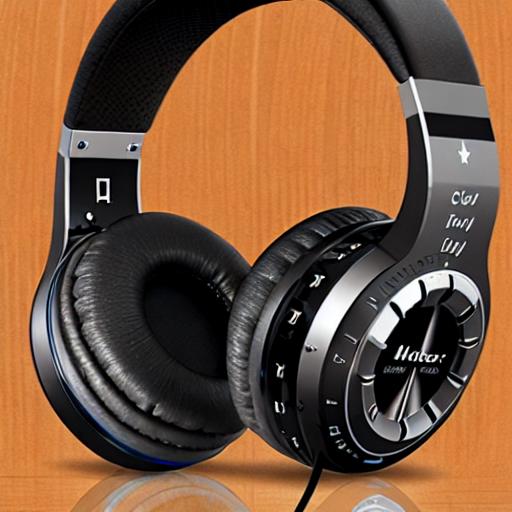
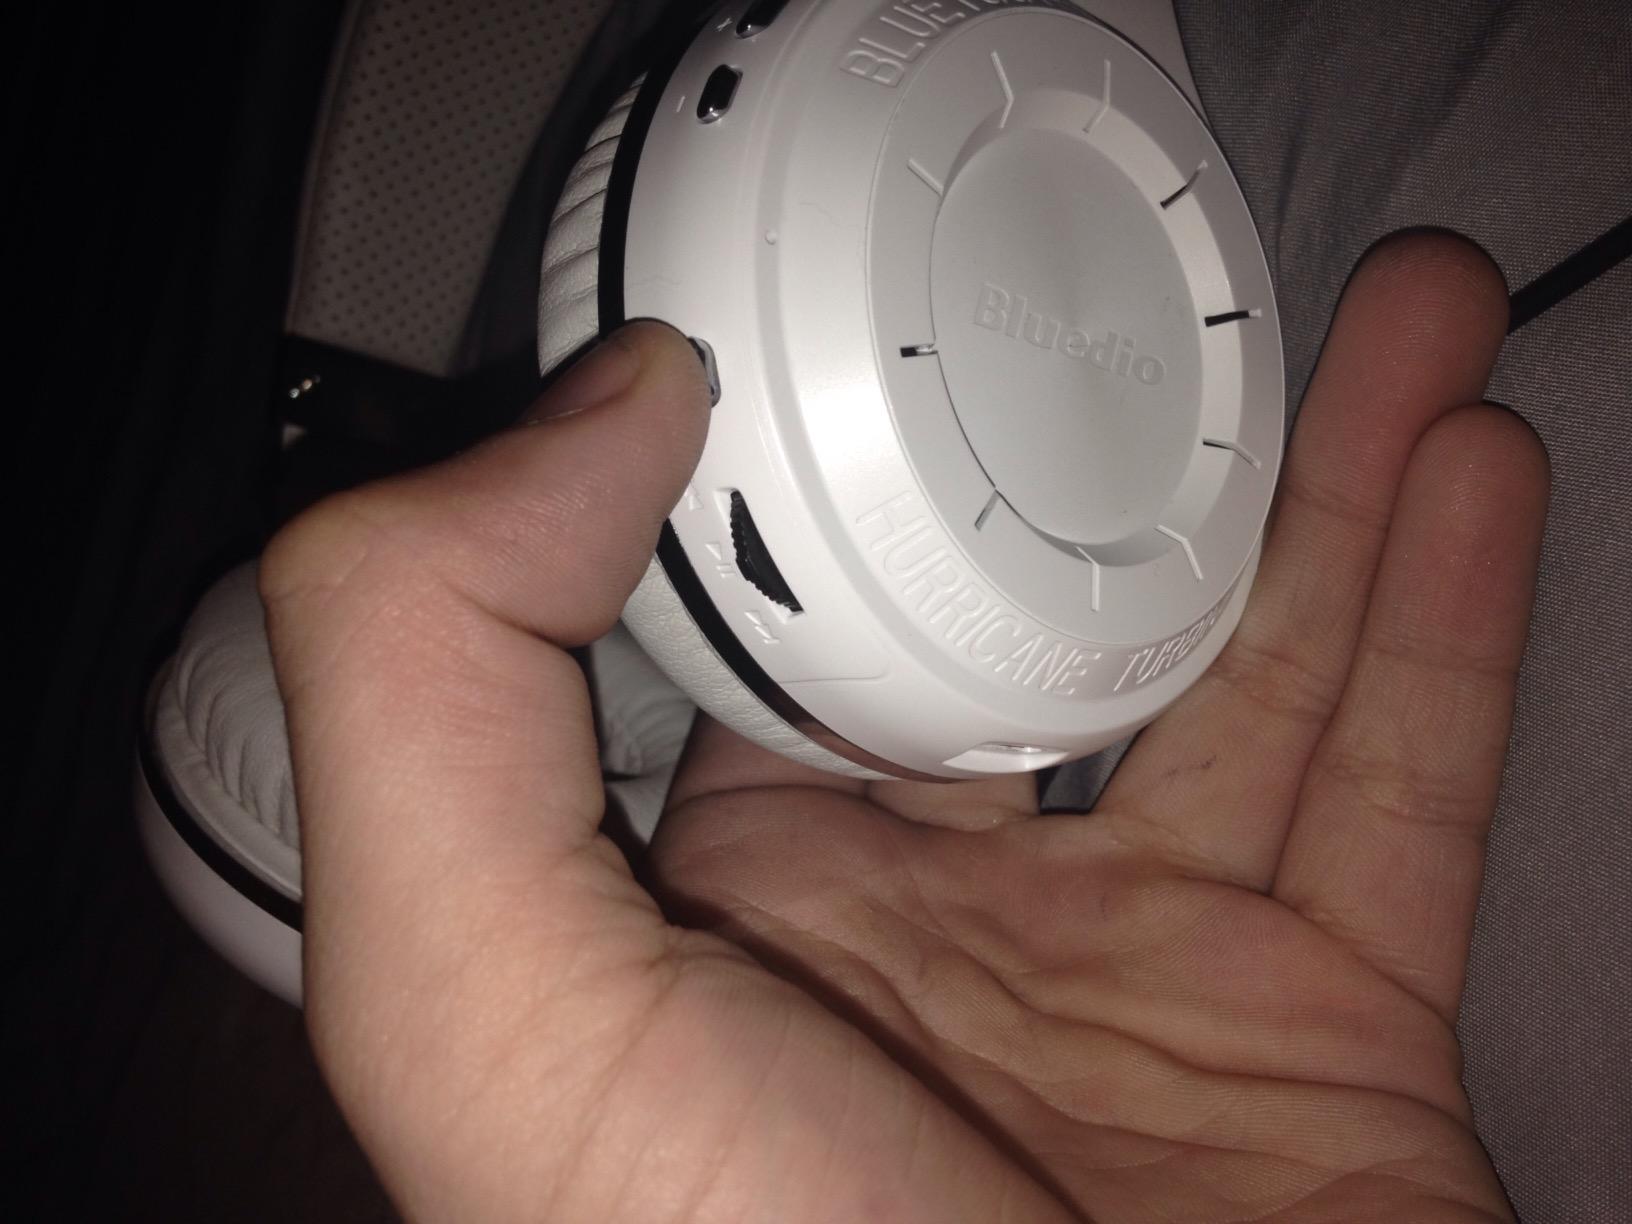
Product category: headphones
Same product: no